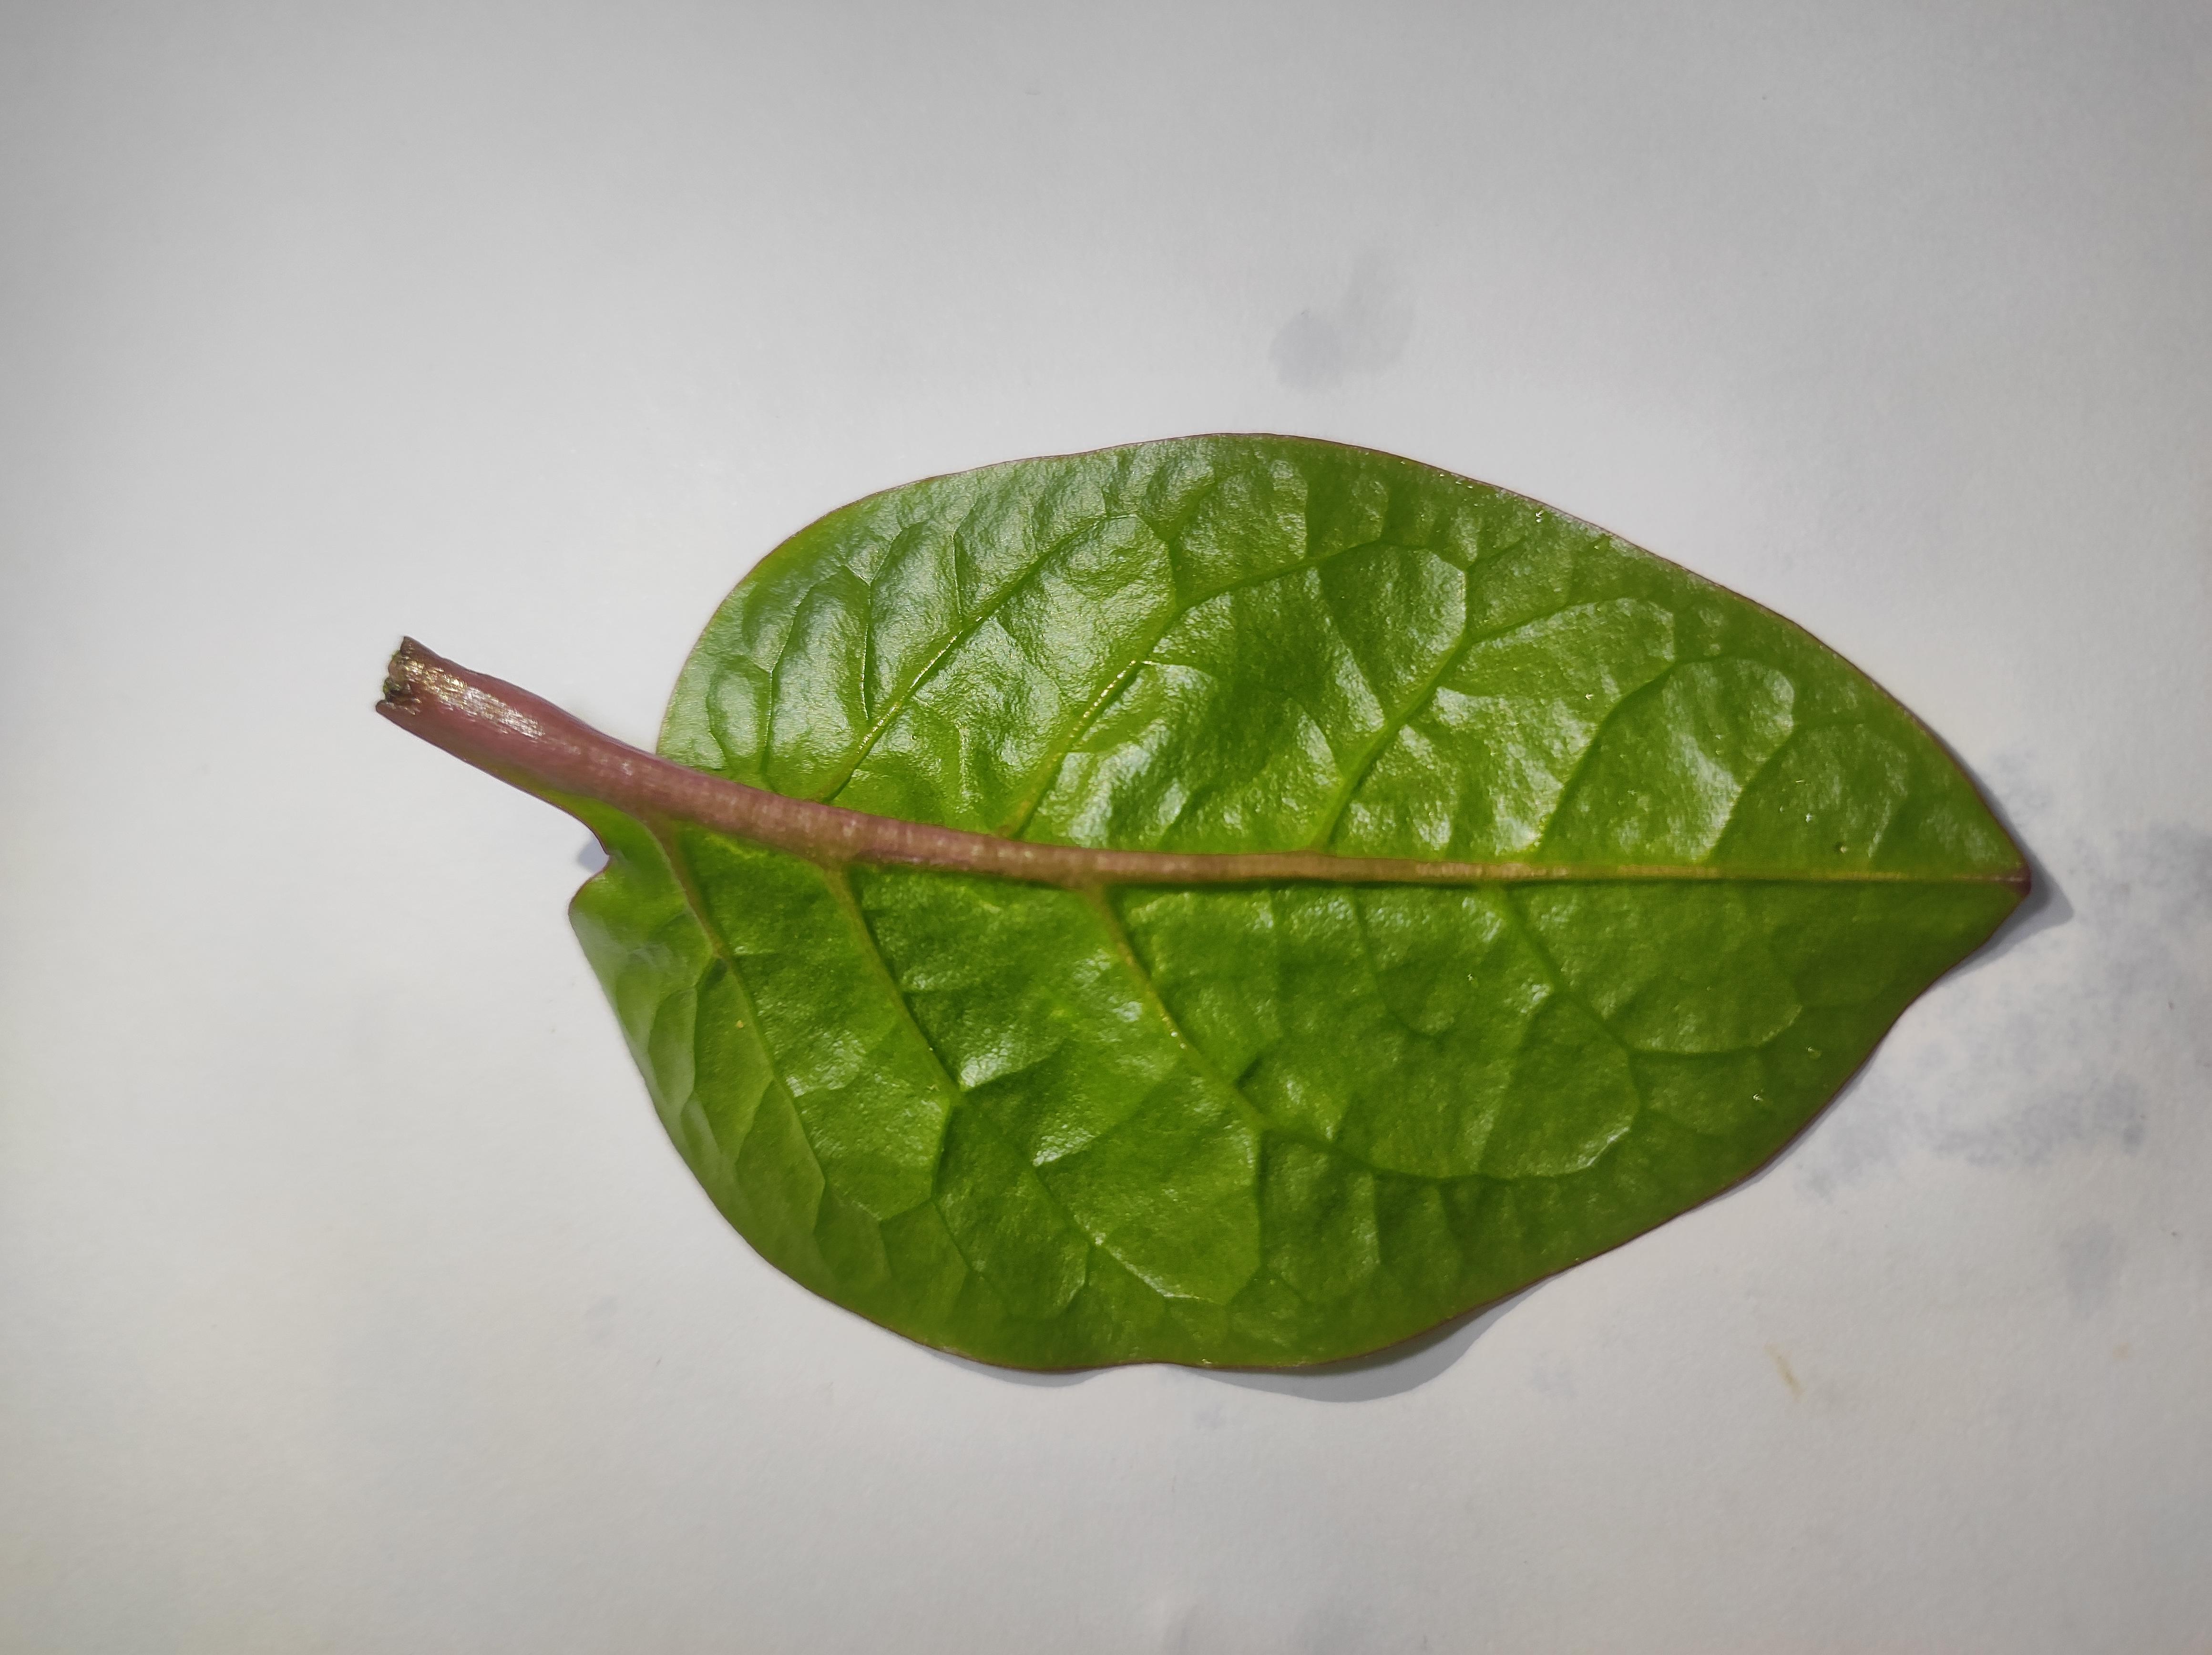
Label: healthy